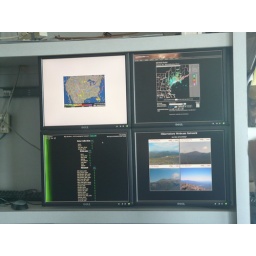
computer screen in side the weather area at the top of Mt Washington.